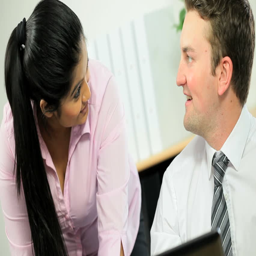
close up of a young business colleagues working together on a project with wireless tablet device